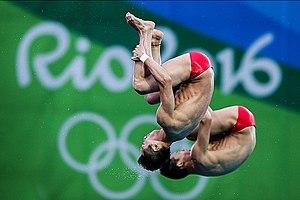
Plongée sous-marine aux Jeux olympiques de 2016 d'été - tour synchrone, 10 mètres (hommes) Português: Saltos ornamentais nos Jogos Olímpicos de Verão de 2016 - Plataforma 10 m sincronizado masculino Русский: Прыжки в воду на летних Олимпийских играх 2016 — синхронная вышка, 10 метров (мужчины)
En cinématique, l'étude des corps en rotation est une branche fondamentale de la physique du solide et particulièrement de la dynamique, y compris de la dynamique des fluides, qui complète celle du mouvement de translation. L'analyse du mouvement de rotation se prolonge y compris aux échelles atomiques, avec la dynamique moléculaire et l'étude de la fonction d'onde en mécanique quantique.